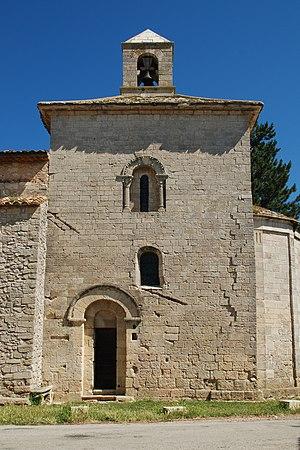
L'église de la Sainte-Trinité est une église romane située à Saint-Trinit sur le plateau d'Albion, dans le département français de Vaucluse et la région Provence-Alpes-Côte d'Azur.